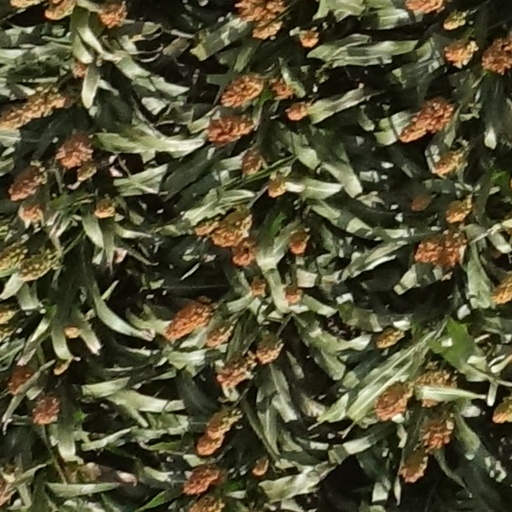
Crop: sorghum